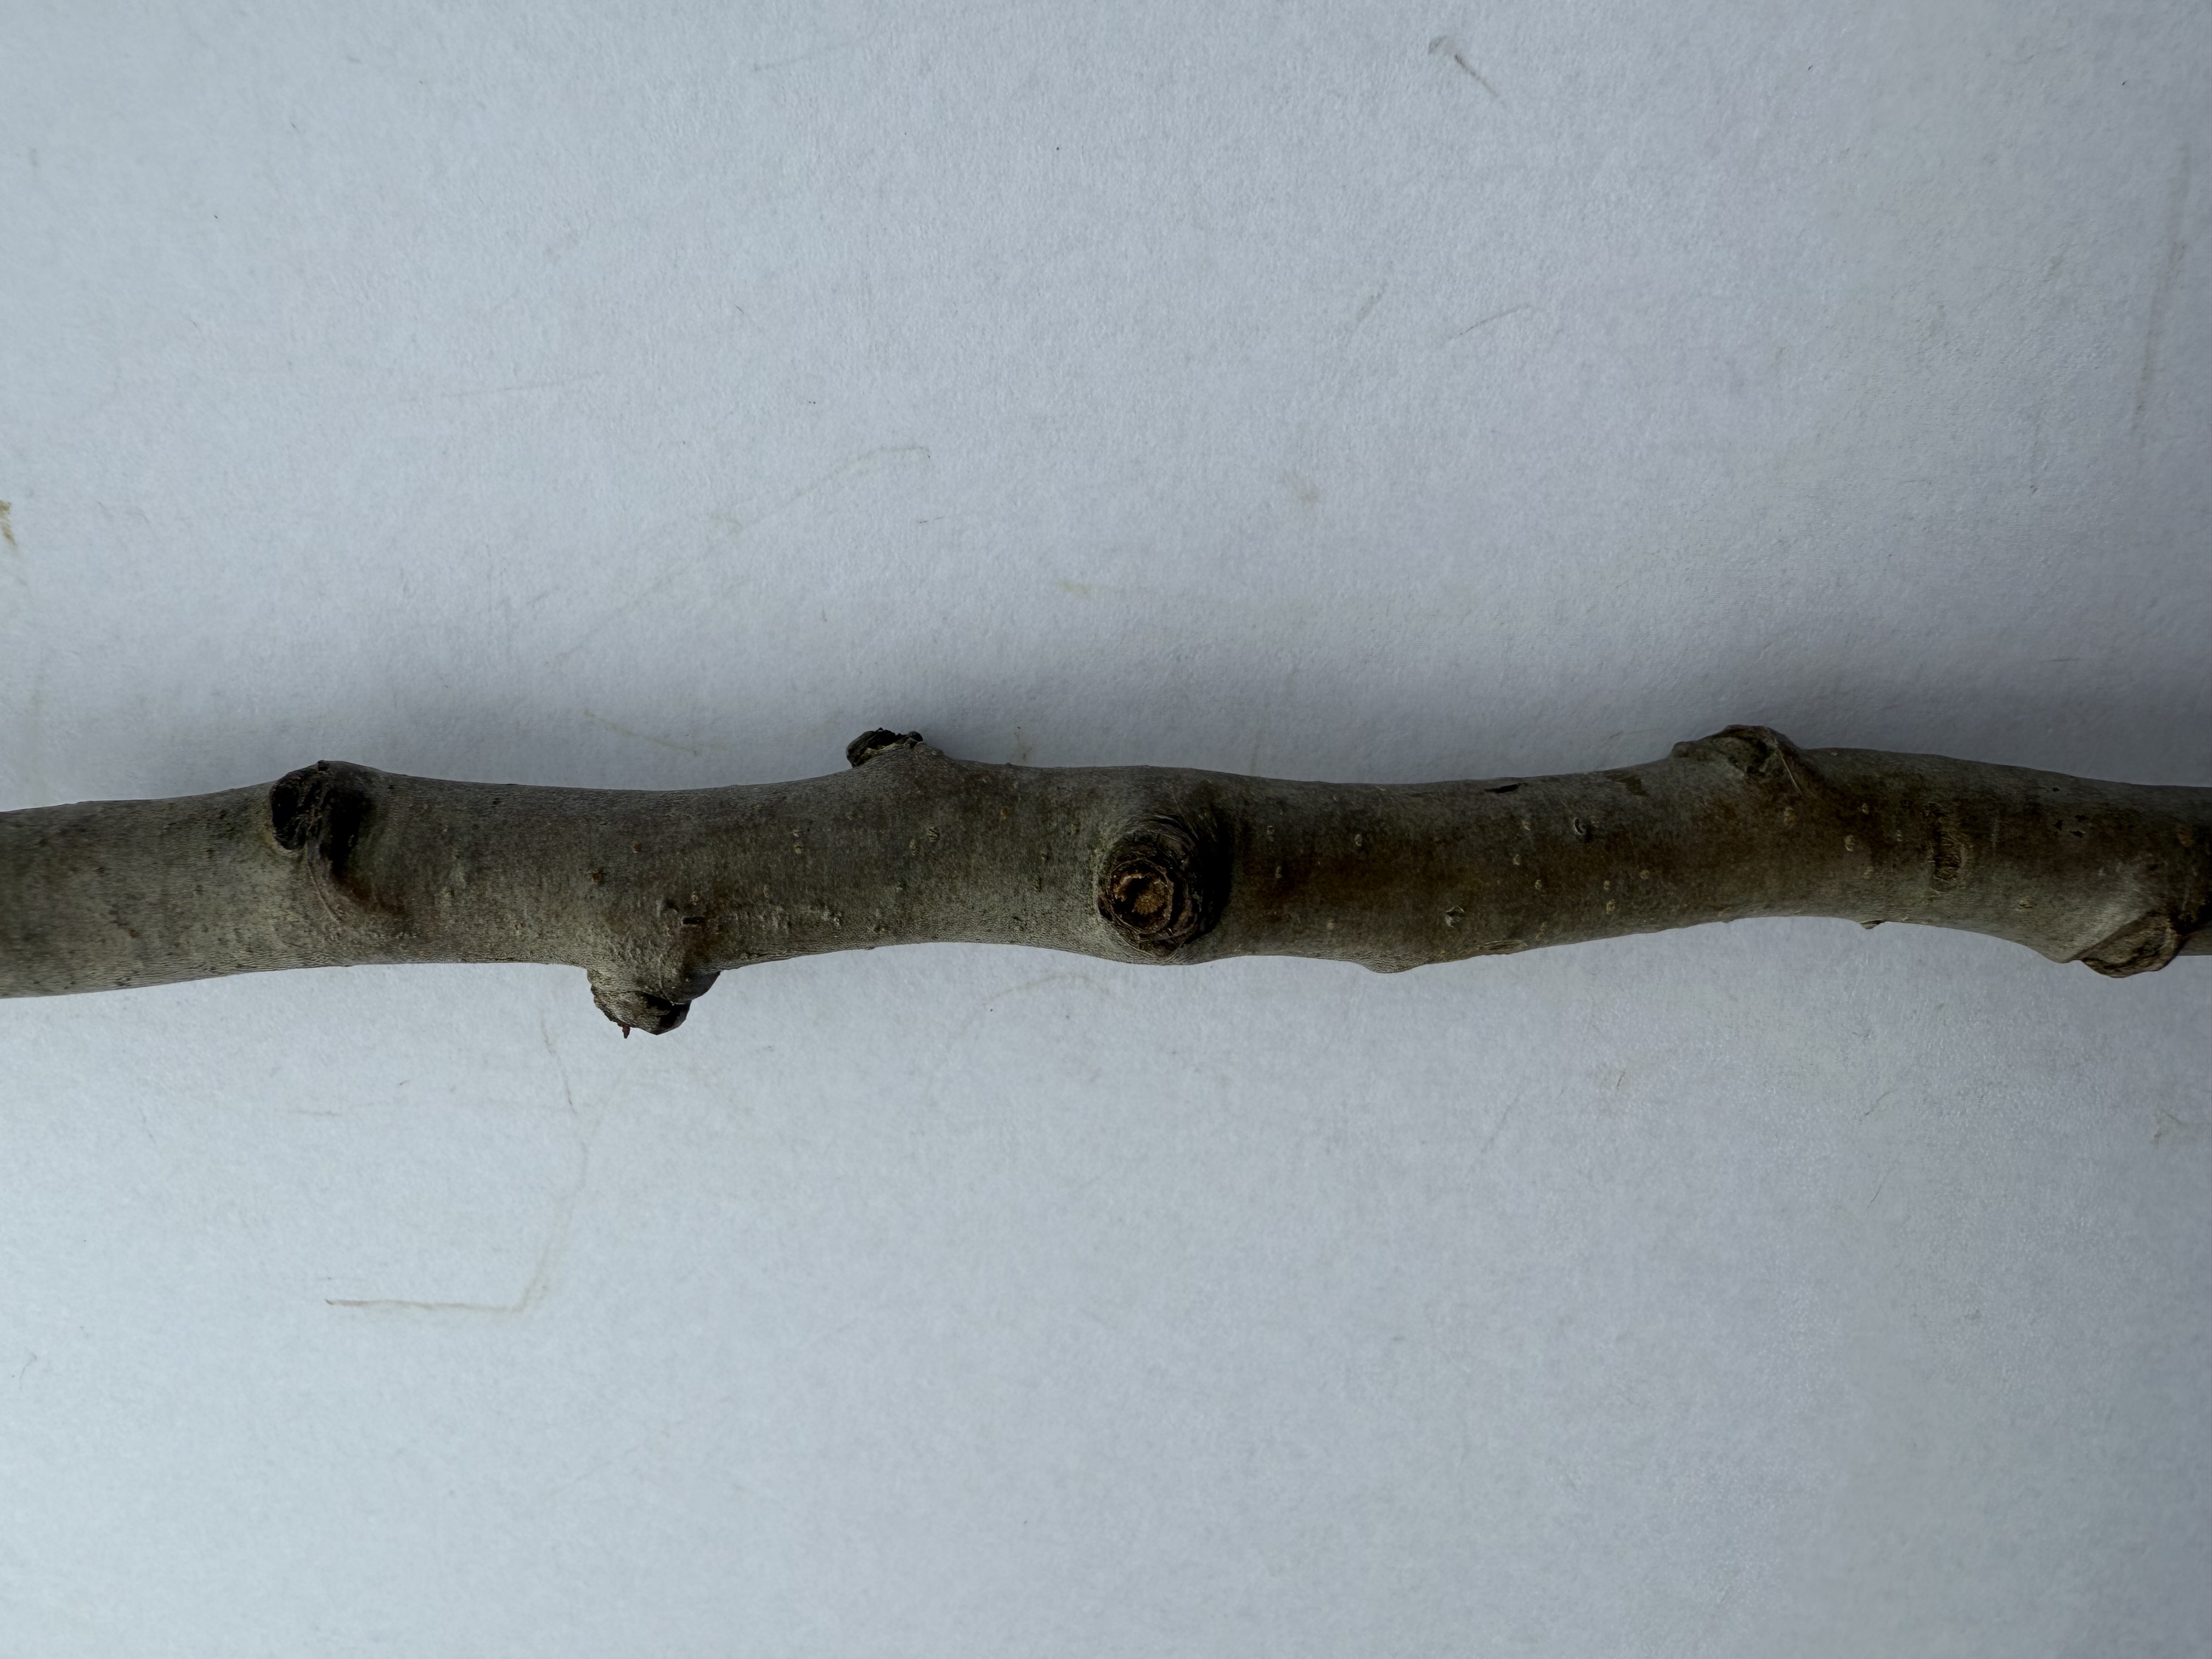
Variety: Akca Pear